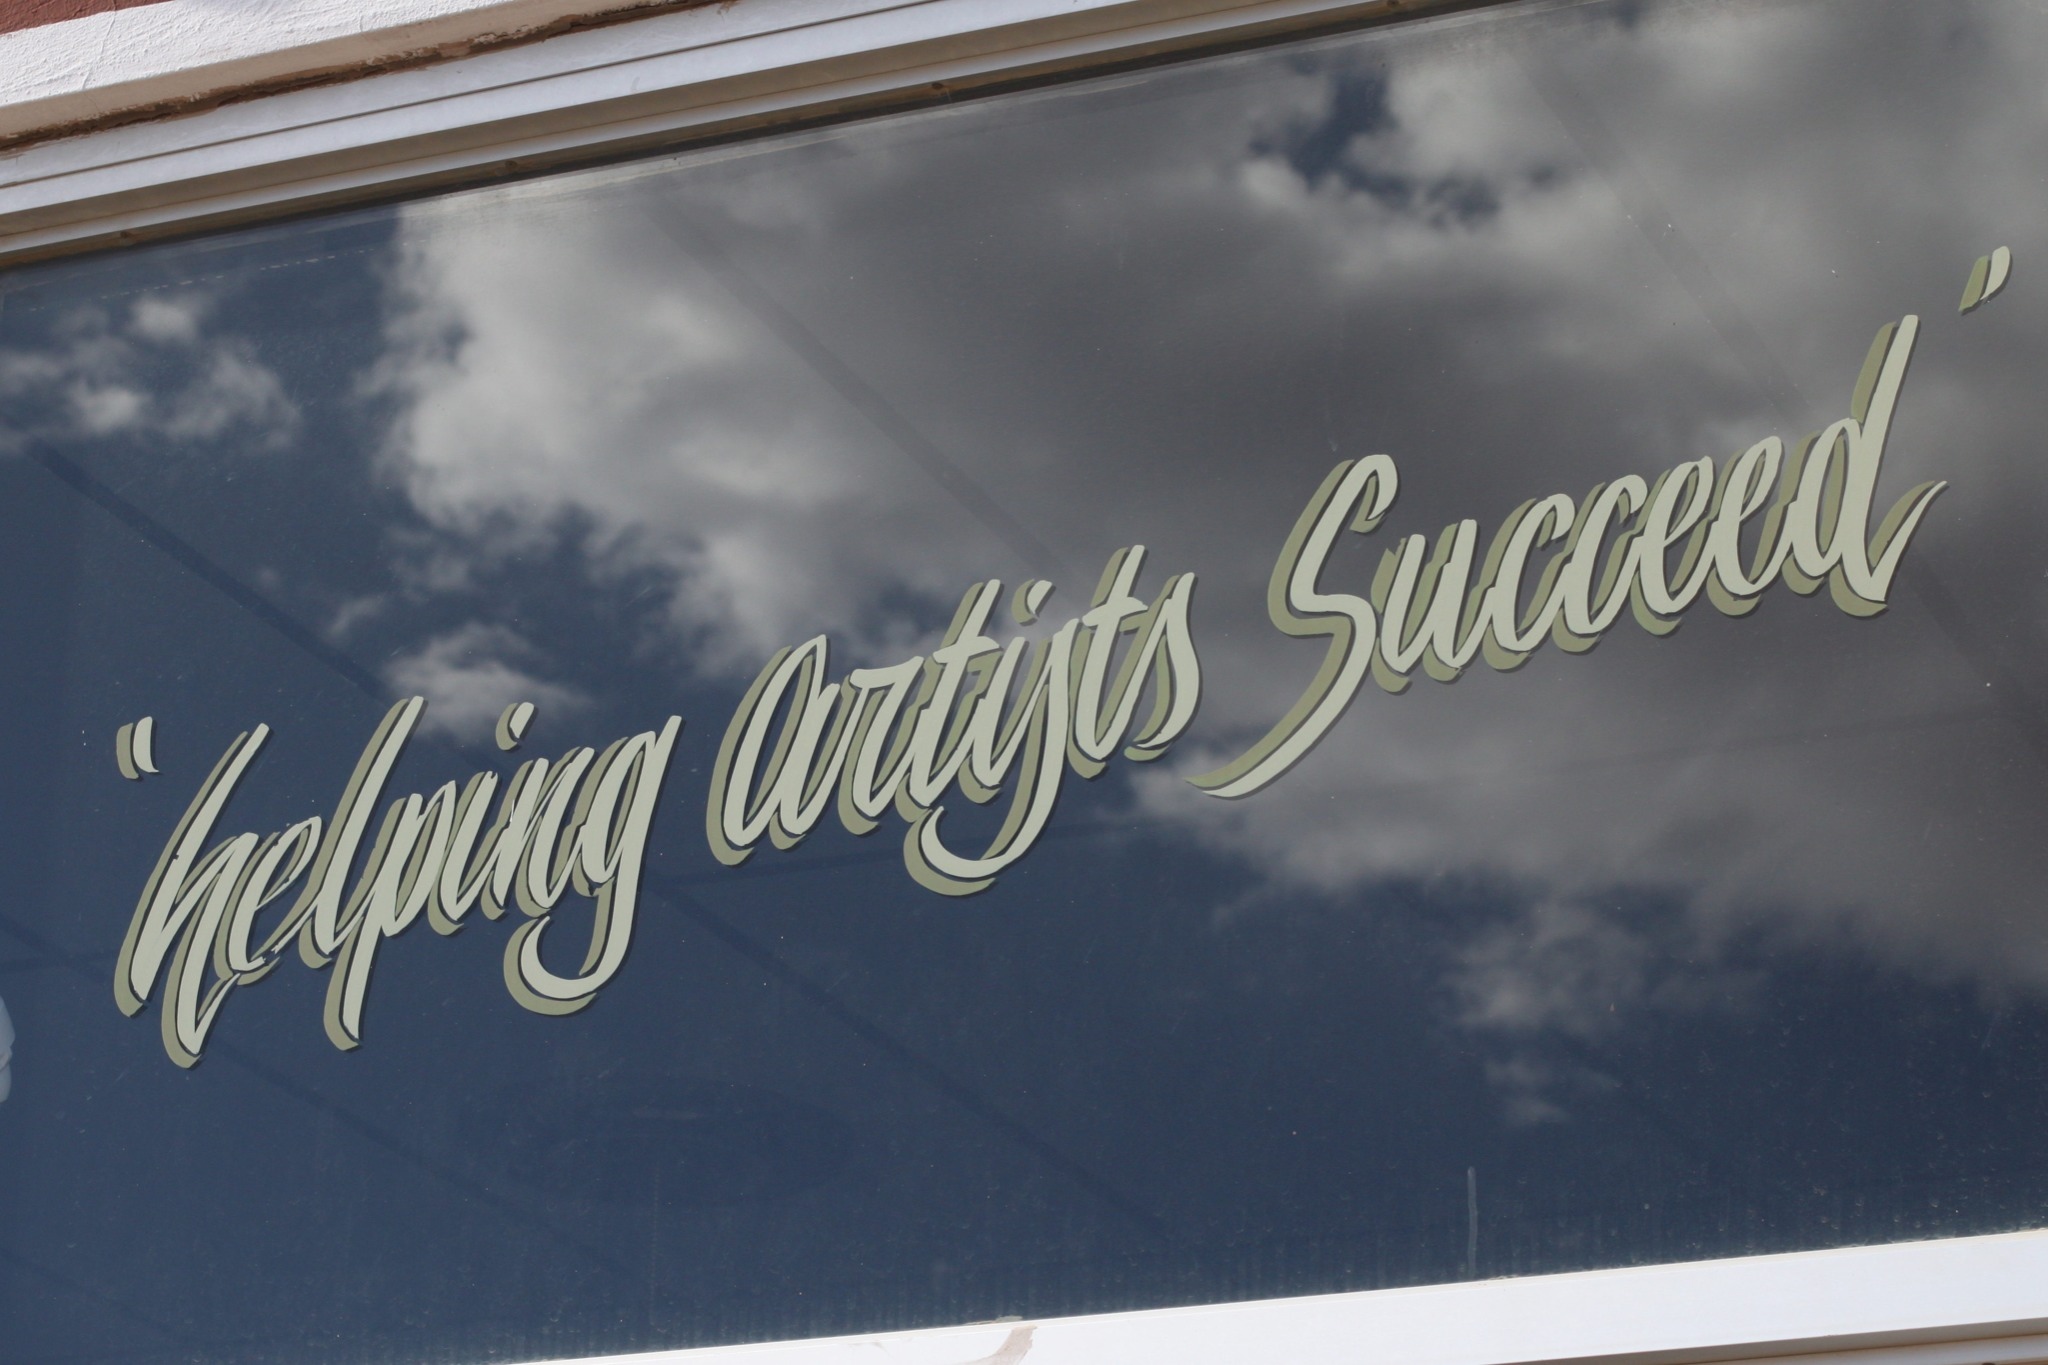
glass, advertising, sign, brand, font